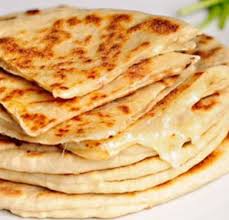
Yemek: gozleme